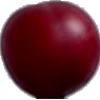
Label: Cherry Wax Red 1